Blue Line (Chennai Metro)

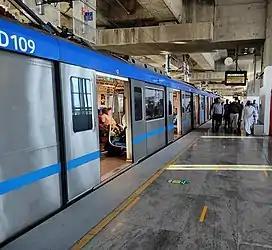
An airport-bound metro at Alandur station

In 2006, a modern metro rail system was planned for Chennai modeled after the Delhi Metro. Delhi Metro Rail Corporation (DMRC) was tasked with preparing a detailed project report on the implementation of metro system in Chennai. Based on the report, the Government of Tamil Nadu approved the first phase of the project in November 2007. The first phase was planned with two lines covering with being underground. The first corridor would connect Washermanpet with Chennai International Airport extending for with being underground. In December 2007, Chennai Metro Rail Limited (CMRL) was incorporated and the Government of India gave approval for the project in January 2009.